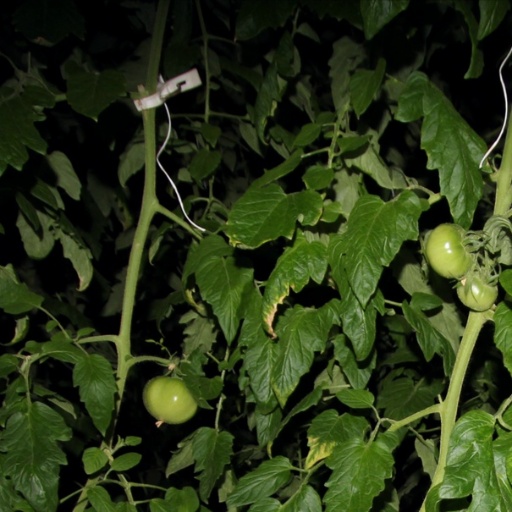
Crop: tomato